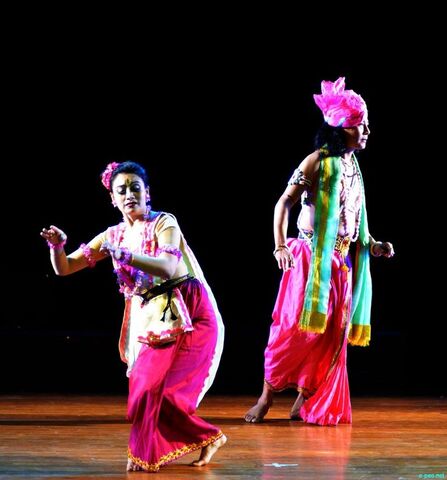
Dance form: manipuri